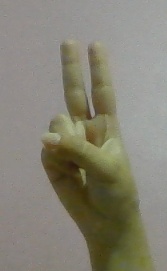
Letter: taa